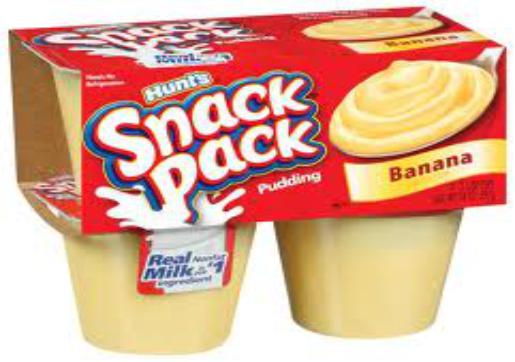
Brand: Hunt's Snack Pack
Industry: Food